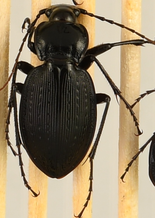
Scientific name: Carabus goryi
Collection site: Mountain Lake Biological Station NEON (MLBS), plot MLBS_009